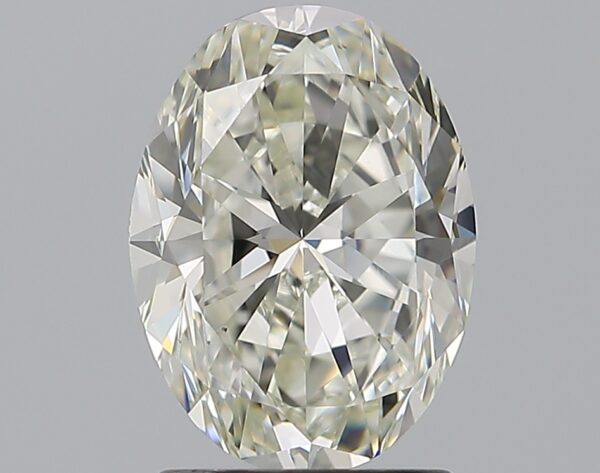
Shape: oval
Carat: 1.71
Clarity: VS2
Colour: J
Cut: EX
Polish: EX
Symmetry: EX
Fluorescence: N
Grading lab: GIA
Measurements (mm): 8.92 x 6.61 x 4.2